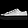
Label: Sneaker